Samuel Edwards (Pennsylvania politician)

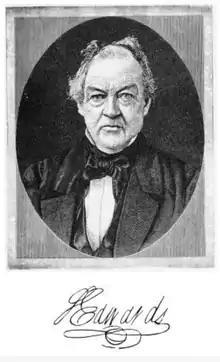

Samuel Edwards (March 12, 1785 – November 21, 1850) was an American politician from Pennsylvania who served as a member of the U.S. House of Representatives from Pennsylvania's 1st congressional district from 1819 to 1823 and from Pennsylvania's 4th congressional district from 1823 to 1827.